Marian Hobbs

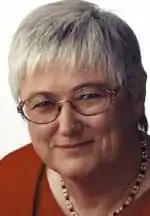

Marian Leslie Hobbs (born 18 December 1947) is a New Zealand politician who was a Labour Member of Parliament from 1996 to 2008. She was initially a list MP and then (from 1999) represented the electorate. She served as Minister for the Environment and, later, as one of two Assistant Speakers of the House of Representatives. She represented the Dunedin constituency of the Otago Regional Council from 2019 to 2021.